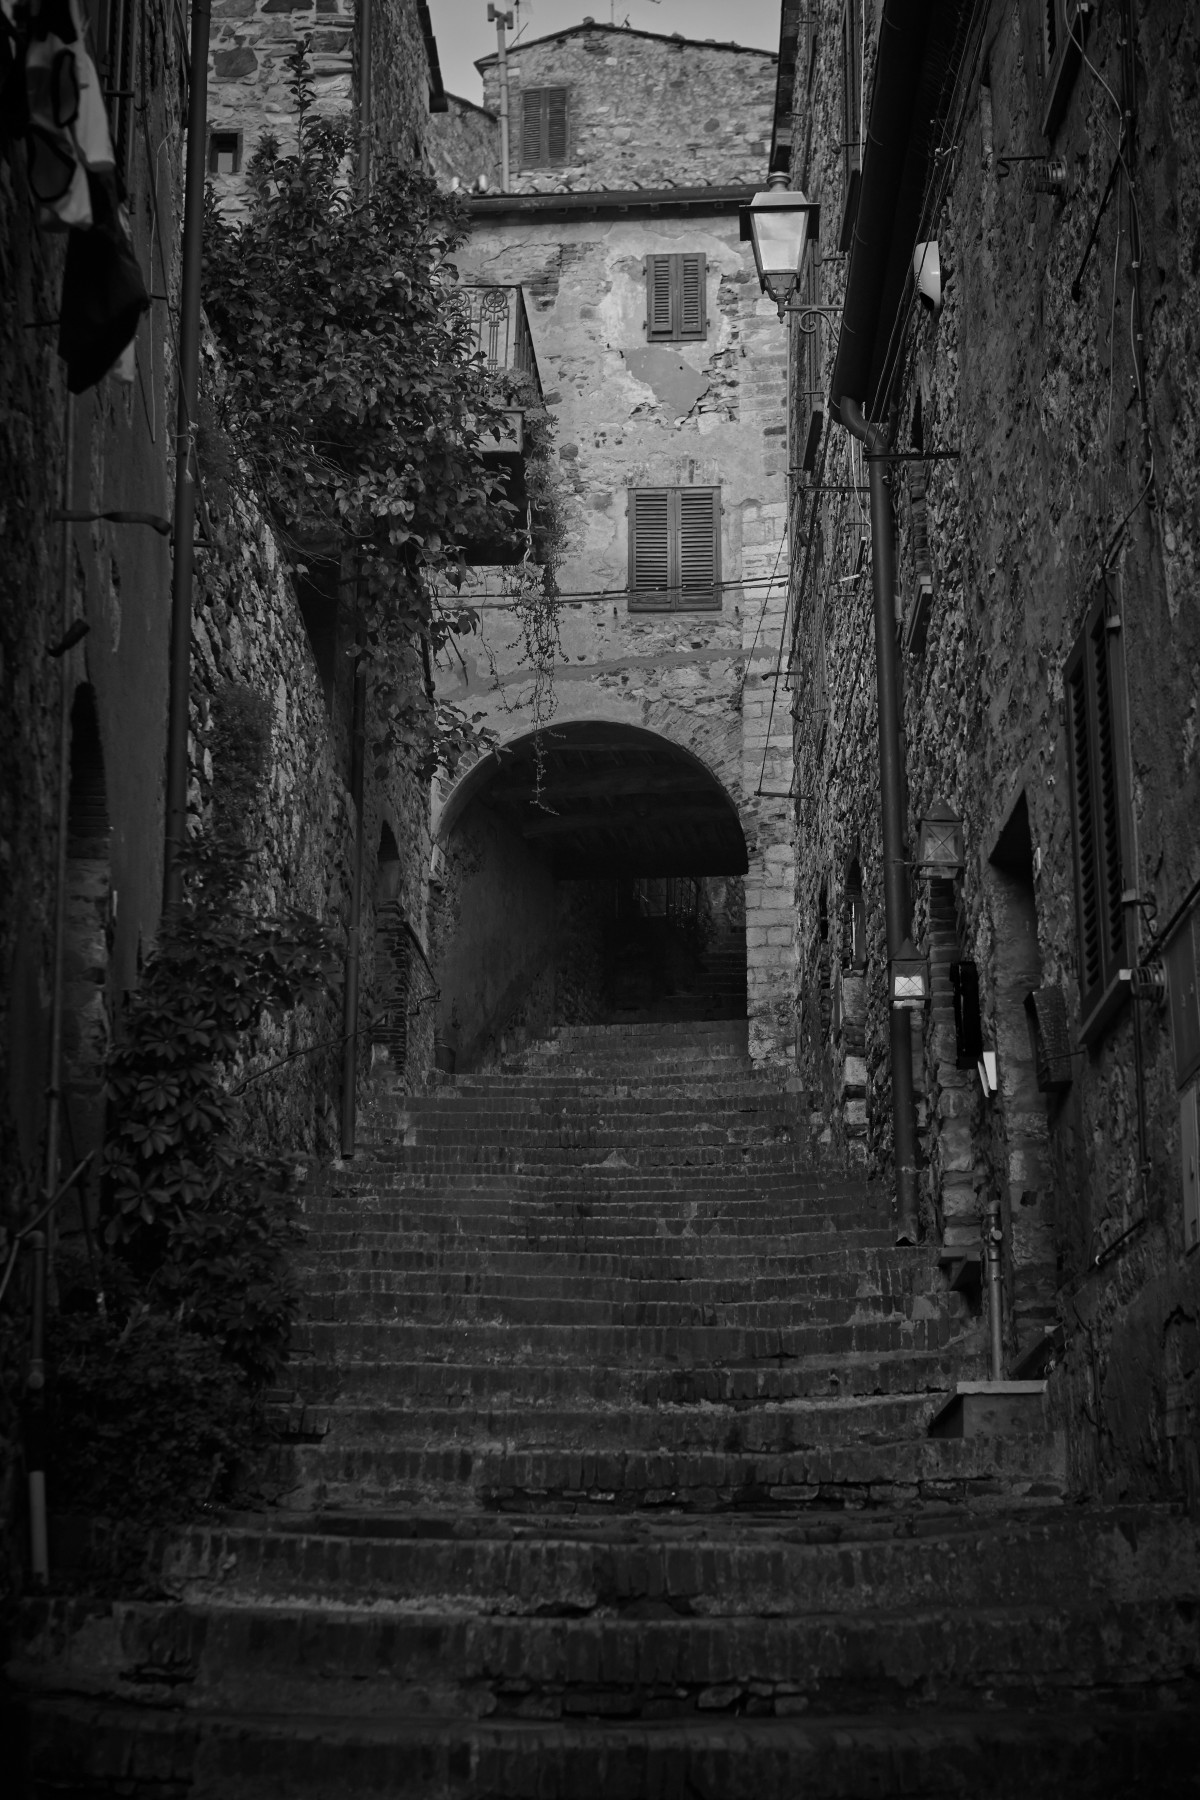
Tags: road, street, alley, darkness, infrastructure, monochrome photography